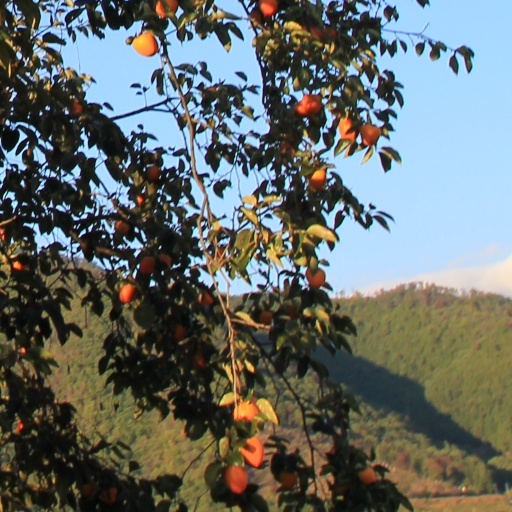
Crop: grape